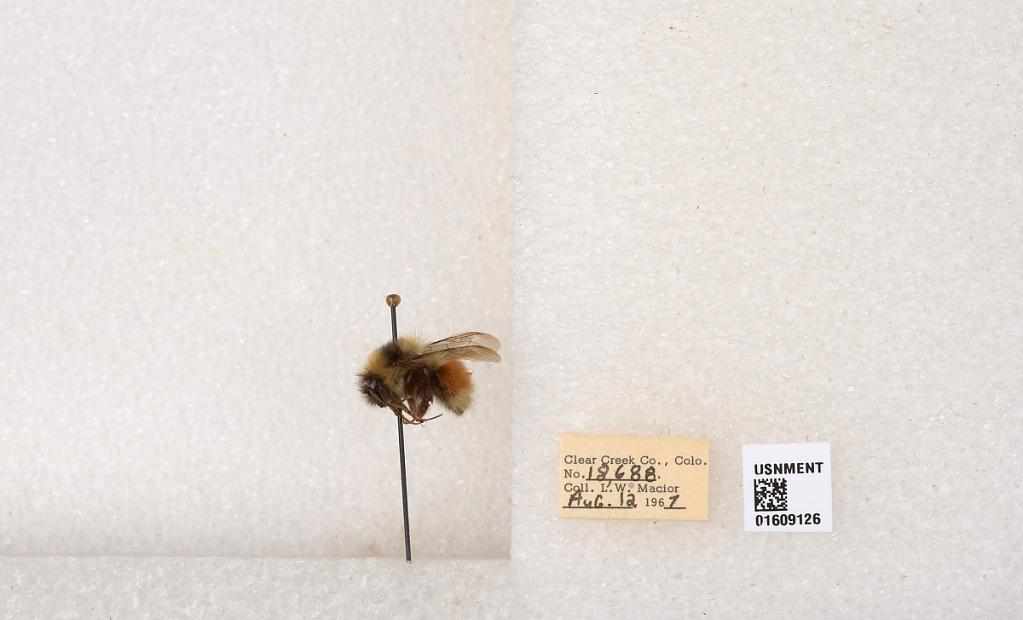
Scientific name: Bombus (Pyrobombus) sylvicola Kirby
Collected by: L. Macior
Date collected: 1967-8-12
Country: United States
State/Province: Colorado
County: Clear Creek
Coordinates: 39.6856, -105.645